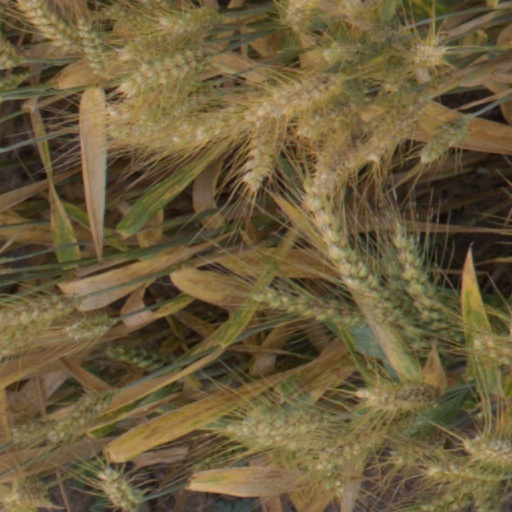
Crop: wheat